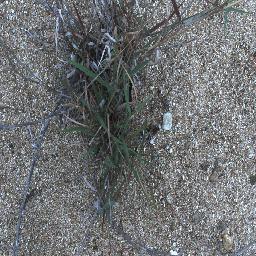
Label: negative